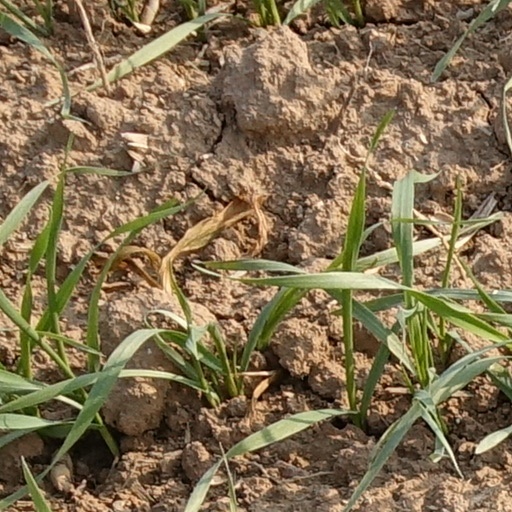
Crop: wheat